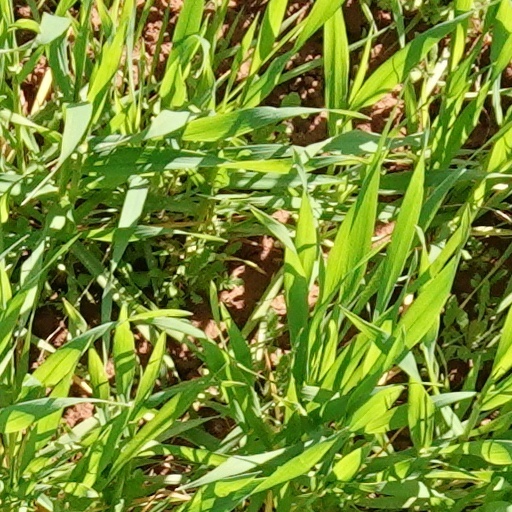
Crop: wheat